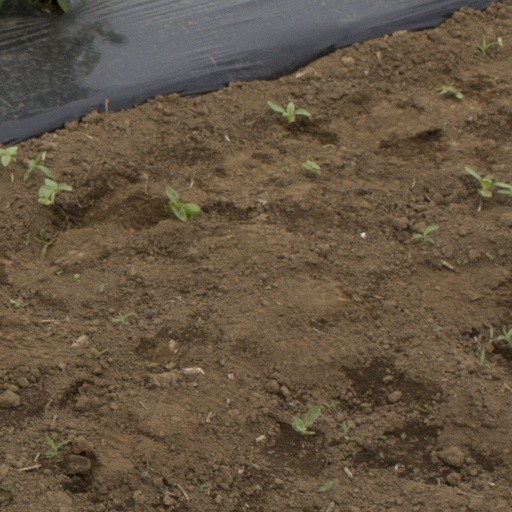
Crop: Jerusalem artichoke